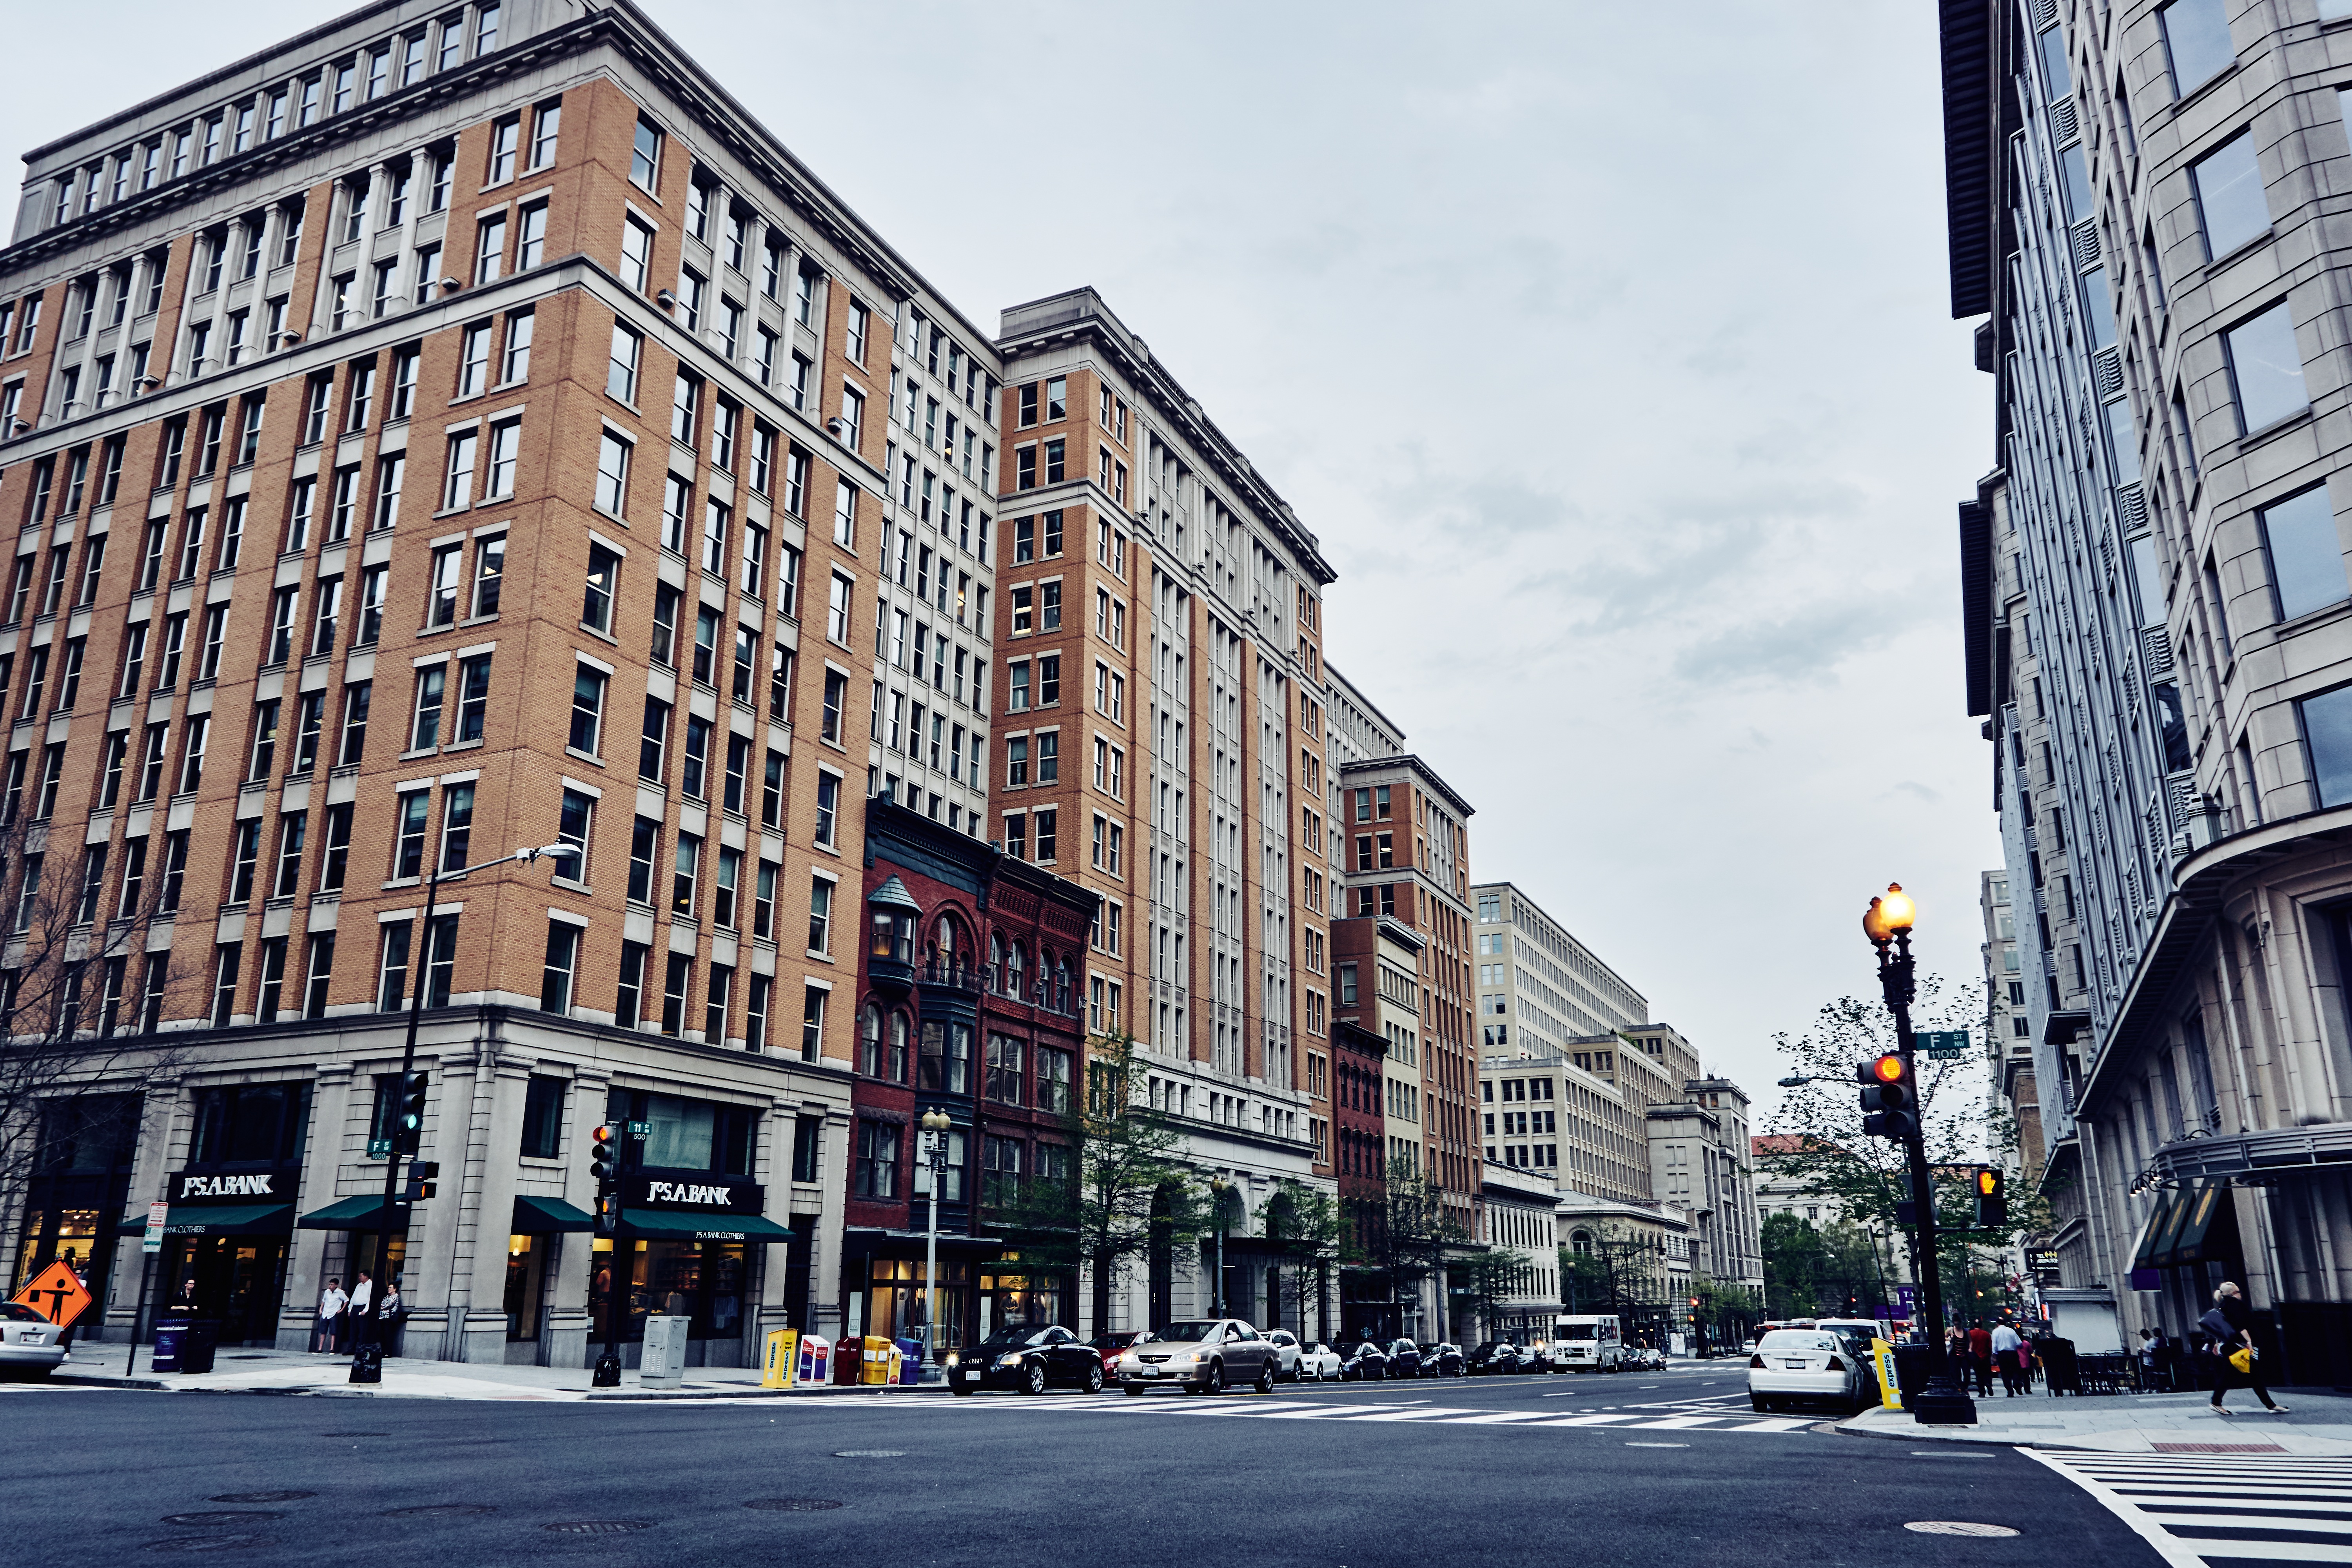
pedestrian, architecture, road, street, town, city, skyscraper, urban, cityscape, downtown, landmark, facade, lane, tower block, buildings, infrastructure, cars, metropolis, neighbourhood, traffic lights, urban area, residential area, human settlement, metropolitan area